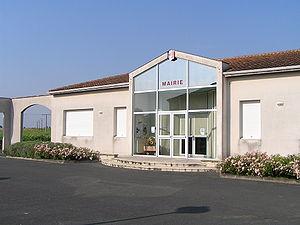
mairie de Chassors
Chassors est une commune du Sud-Ouest de la France, située dans le département de la Charente.